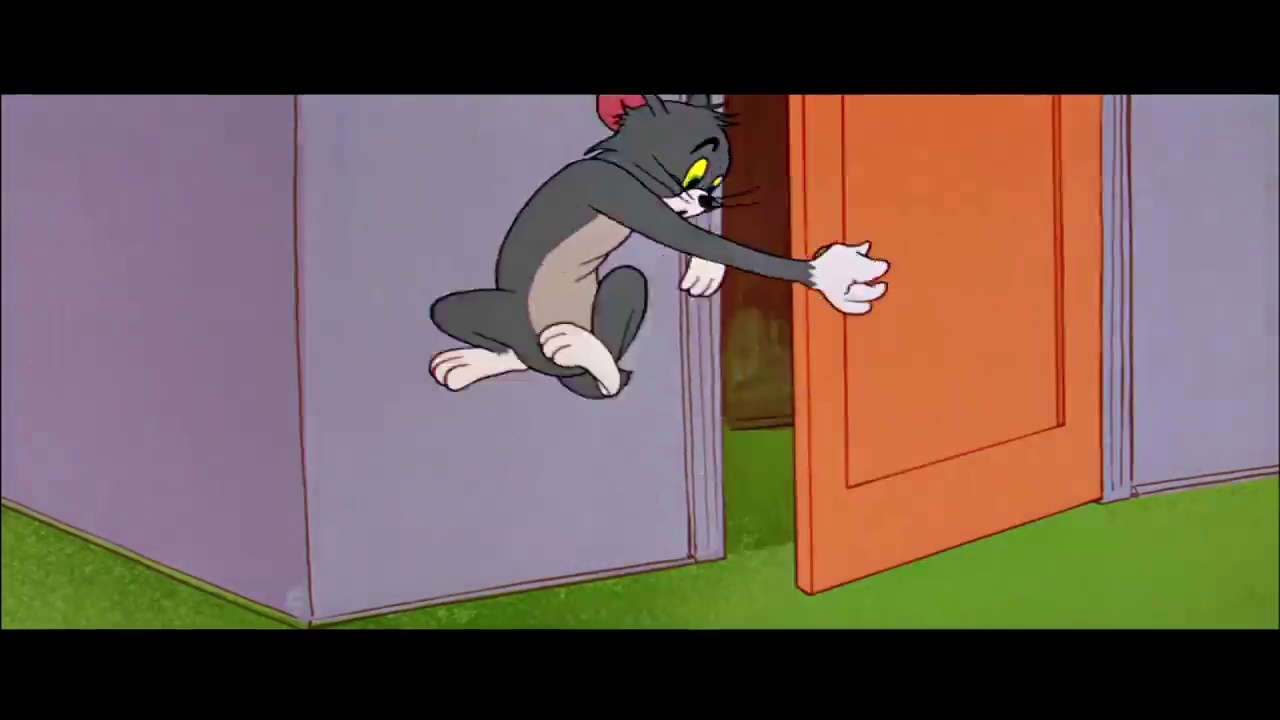
Portrait style: Cartoon Portrait